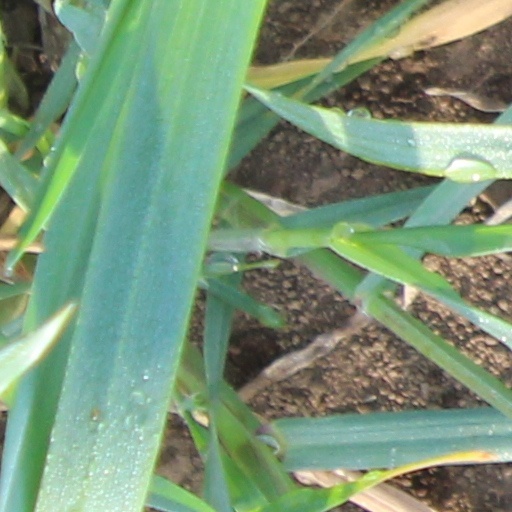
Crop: wheat